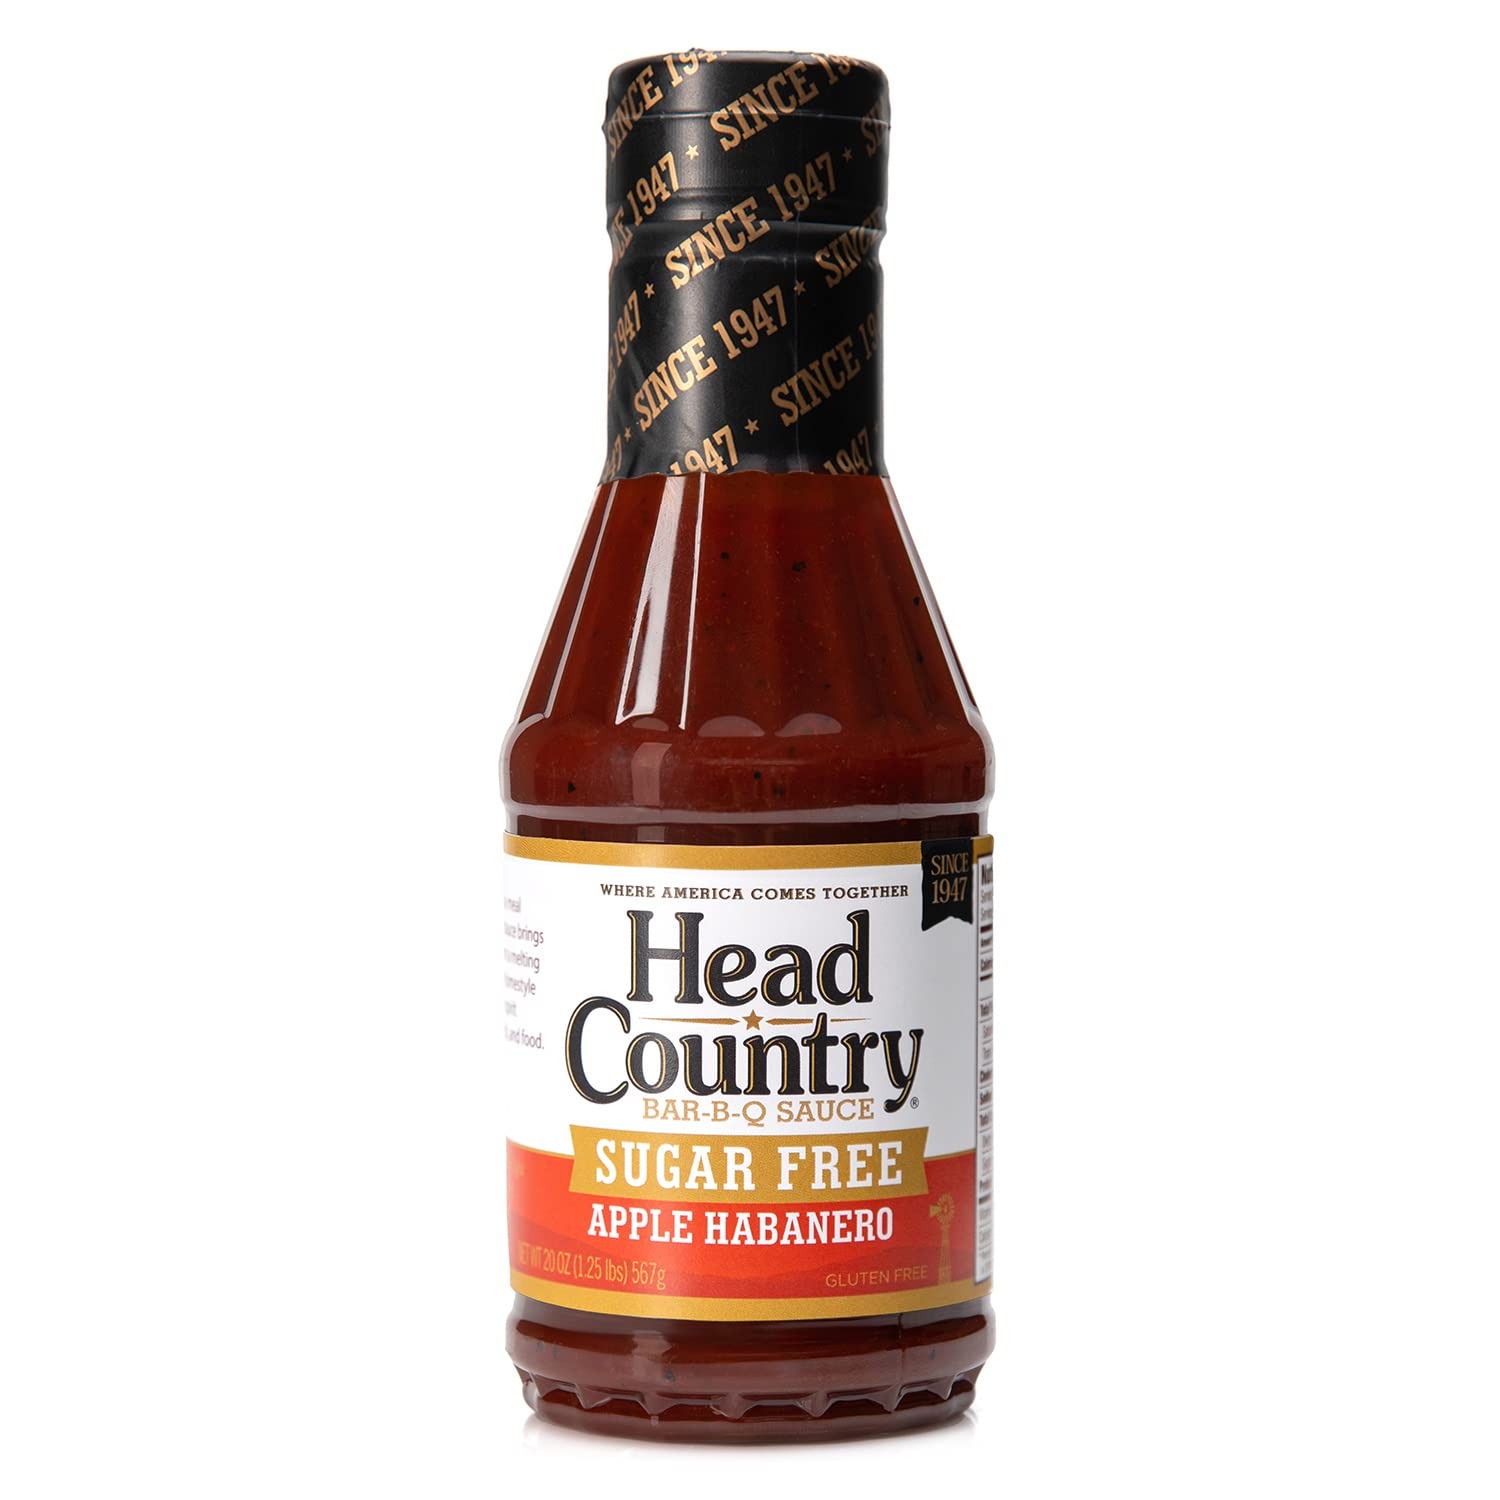
Item Name: Head Country Sugar Free Bar-B-Q Sauce, Apple Habanero | Gluten Free BBQ Sauce With No Allergens & Zero Sugar | Sweet Apple & Spicy Habanero BBQ Sauce For Chicken, Pork & Ribs | 20 Ounce, Pack of 1
Bullet Point 1: THE ORIGINAL BBQ SAUCE: Our rich blend of flavors capture the spirit of what BBQ really stands for - friends, family, and coming together. Since 1947, this barbecue sauce remains an Oklahoma favorite.
Bullet Point 2: PREMIUM, TRUSTED INGREDIENTS: Gluten free, sugar free and 80% fewer calories than our original Apple Habanero, we’ve crafted a diet restriction-friendly barbecue sauce without compromising flavor.
Bullet Point 3: BOLD, ROBUST FLAVOR: A crowd favorite. Crisp apple and a subtle hit of habanero light up our signature spice blends, guilt-free to the last drop.
Bullet Point 4: A COMPETITION FAVORITE: Competition-quality BBQ sauce flavor that championship pitmasters and judges are looking for. Also great for restaurant use.
Bullet Point 5: PAIRS WELL WITH: The smokehouse classics: ribs, pulled pork, sausage and chopped brisket.
Value: 20.0
Unit: Ounce

Price: 16.18